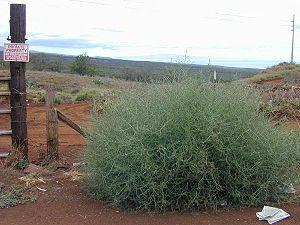
Un virevoltant ou tumbleweed est, chez certaines plantes, la partie hors du sol qui, une fois mûre et sèche, se sépare de la racine ou de la tige afin de rouler sur le sol au gré du vent, ce qui constitue un cas de migration d’une espèce végétale. Les virevoltants sont des xérophytes, poussant surtout dans les écosystèmes arides et de steppe, où les vents fréquents et le manque d'obstruction favorisent leur propagation.